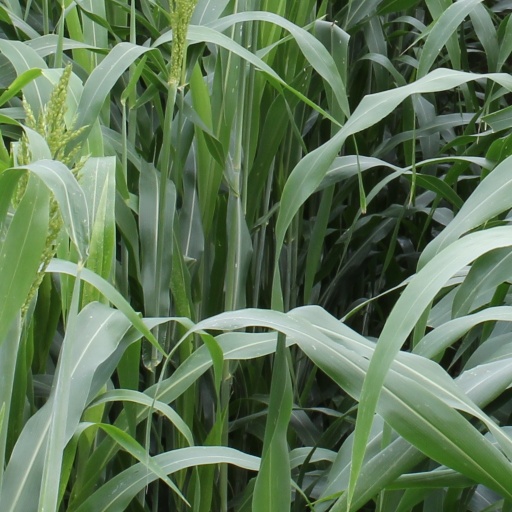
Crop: sorghum